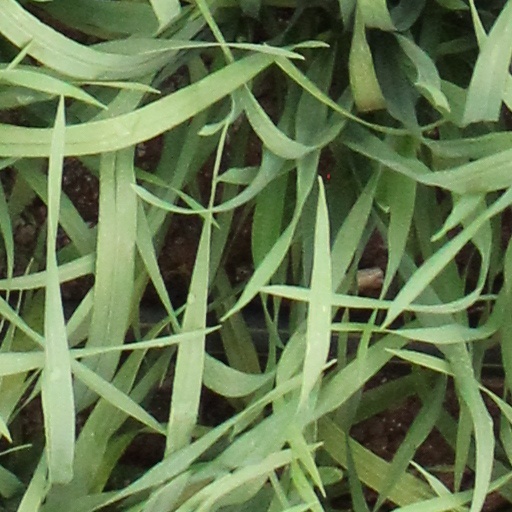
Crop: wheat